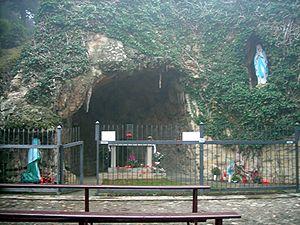
Canoscio est une frazione de la commune de Città di Castello, dans la province de Pérouse, en Ombrie.